Baba Behbud

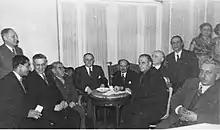
Baba bey to the right of Muhammad Amin RasulzadehM.A. Rasulzadeh, with Azerbaijani political emigrants, Ankara, 1950s

After graduating from the military school, he started serving in the Karabakh Cavalry Regiment as an officer. As an officer, since the end of 1918, he served in Shusha and surrounding regions for the purpose of neutralizing Armenian separatists in Karabakh. During the inspection held in January 1919, the cavalry regiment served by Baba Bey received personal thanks from the Minister of War for his service.